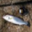
Label: trout